Woman's Building (Los Angeles)

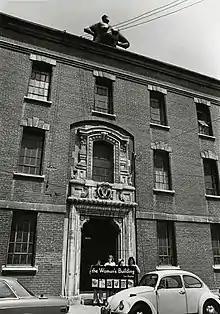
Woman's Building, c. 1978

In 1973, CalArts teachers artist Judy Chicago, graphic designer Sheila Levrant de Bretteville and art historian Arlene Raven were finally finished with trying to offer feminist education in a male-dominated institution like CalArts. That year, they quit CalArts and founded the Feminist Studio Workshop (FSW). FSW was one of the first independent art schools for women, and revolved around a workshop environment, allowing women to develop their artistic skills and knowledge outside a traditional educational environment. The vision of FSW was that art should not be separated from activities related to the women's movement. Students were encouraged to collaborate with each other, pooling together their different skills and resources to work on the same art projects. FSW originally met in de Bretteville's home, and in November 1973, the three women began renting a workshop space in a vacant building near MacArthur Park, calling it the Woman's Building after a building from the 1893 World's Columbian Exposition. FSW sublet space in the building to performance art groups, the Sisterhood Bookstore, the Associated Women's Press, local chapters of the National Organization for Women and the Women's Liberation Union, and three galleries: Womanspace Gallery, Gallery 707, and Grandview. The building's goal included having multiple female artists represented in a registry cataloging them. The way they went about adding female artists to the registry is by allowing other female visual artists to submit ten slides of their work, a resume, and information about themselves in order to be considered to be added to the registry. The registry they created included the "[artists'] books, resumes, correspondence, postcards, and samples of [their] art in the form of sketches, drawings, and prints" from 1970 to 1992.